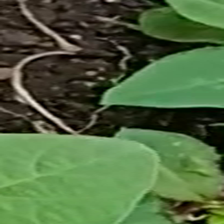
Weed species: Moti_dudhi(Euphorbia_geneculata_L)